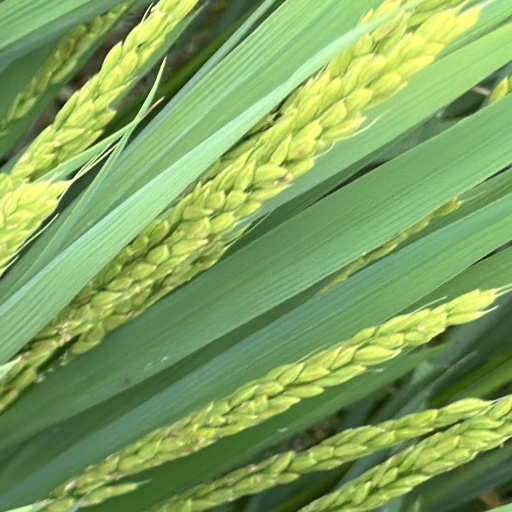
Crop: rice